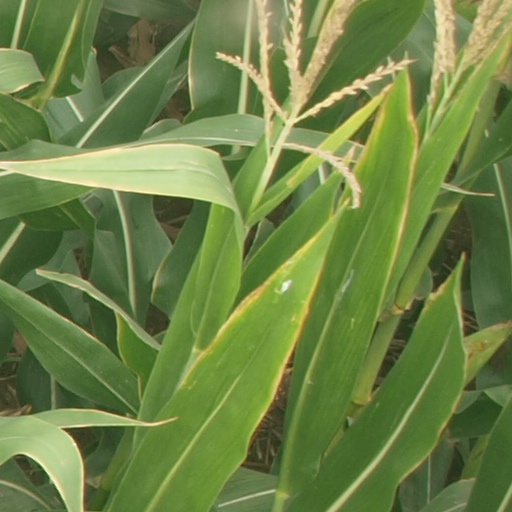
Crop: maize; corn